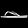
Label: Sandal